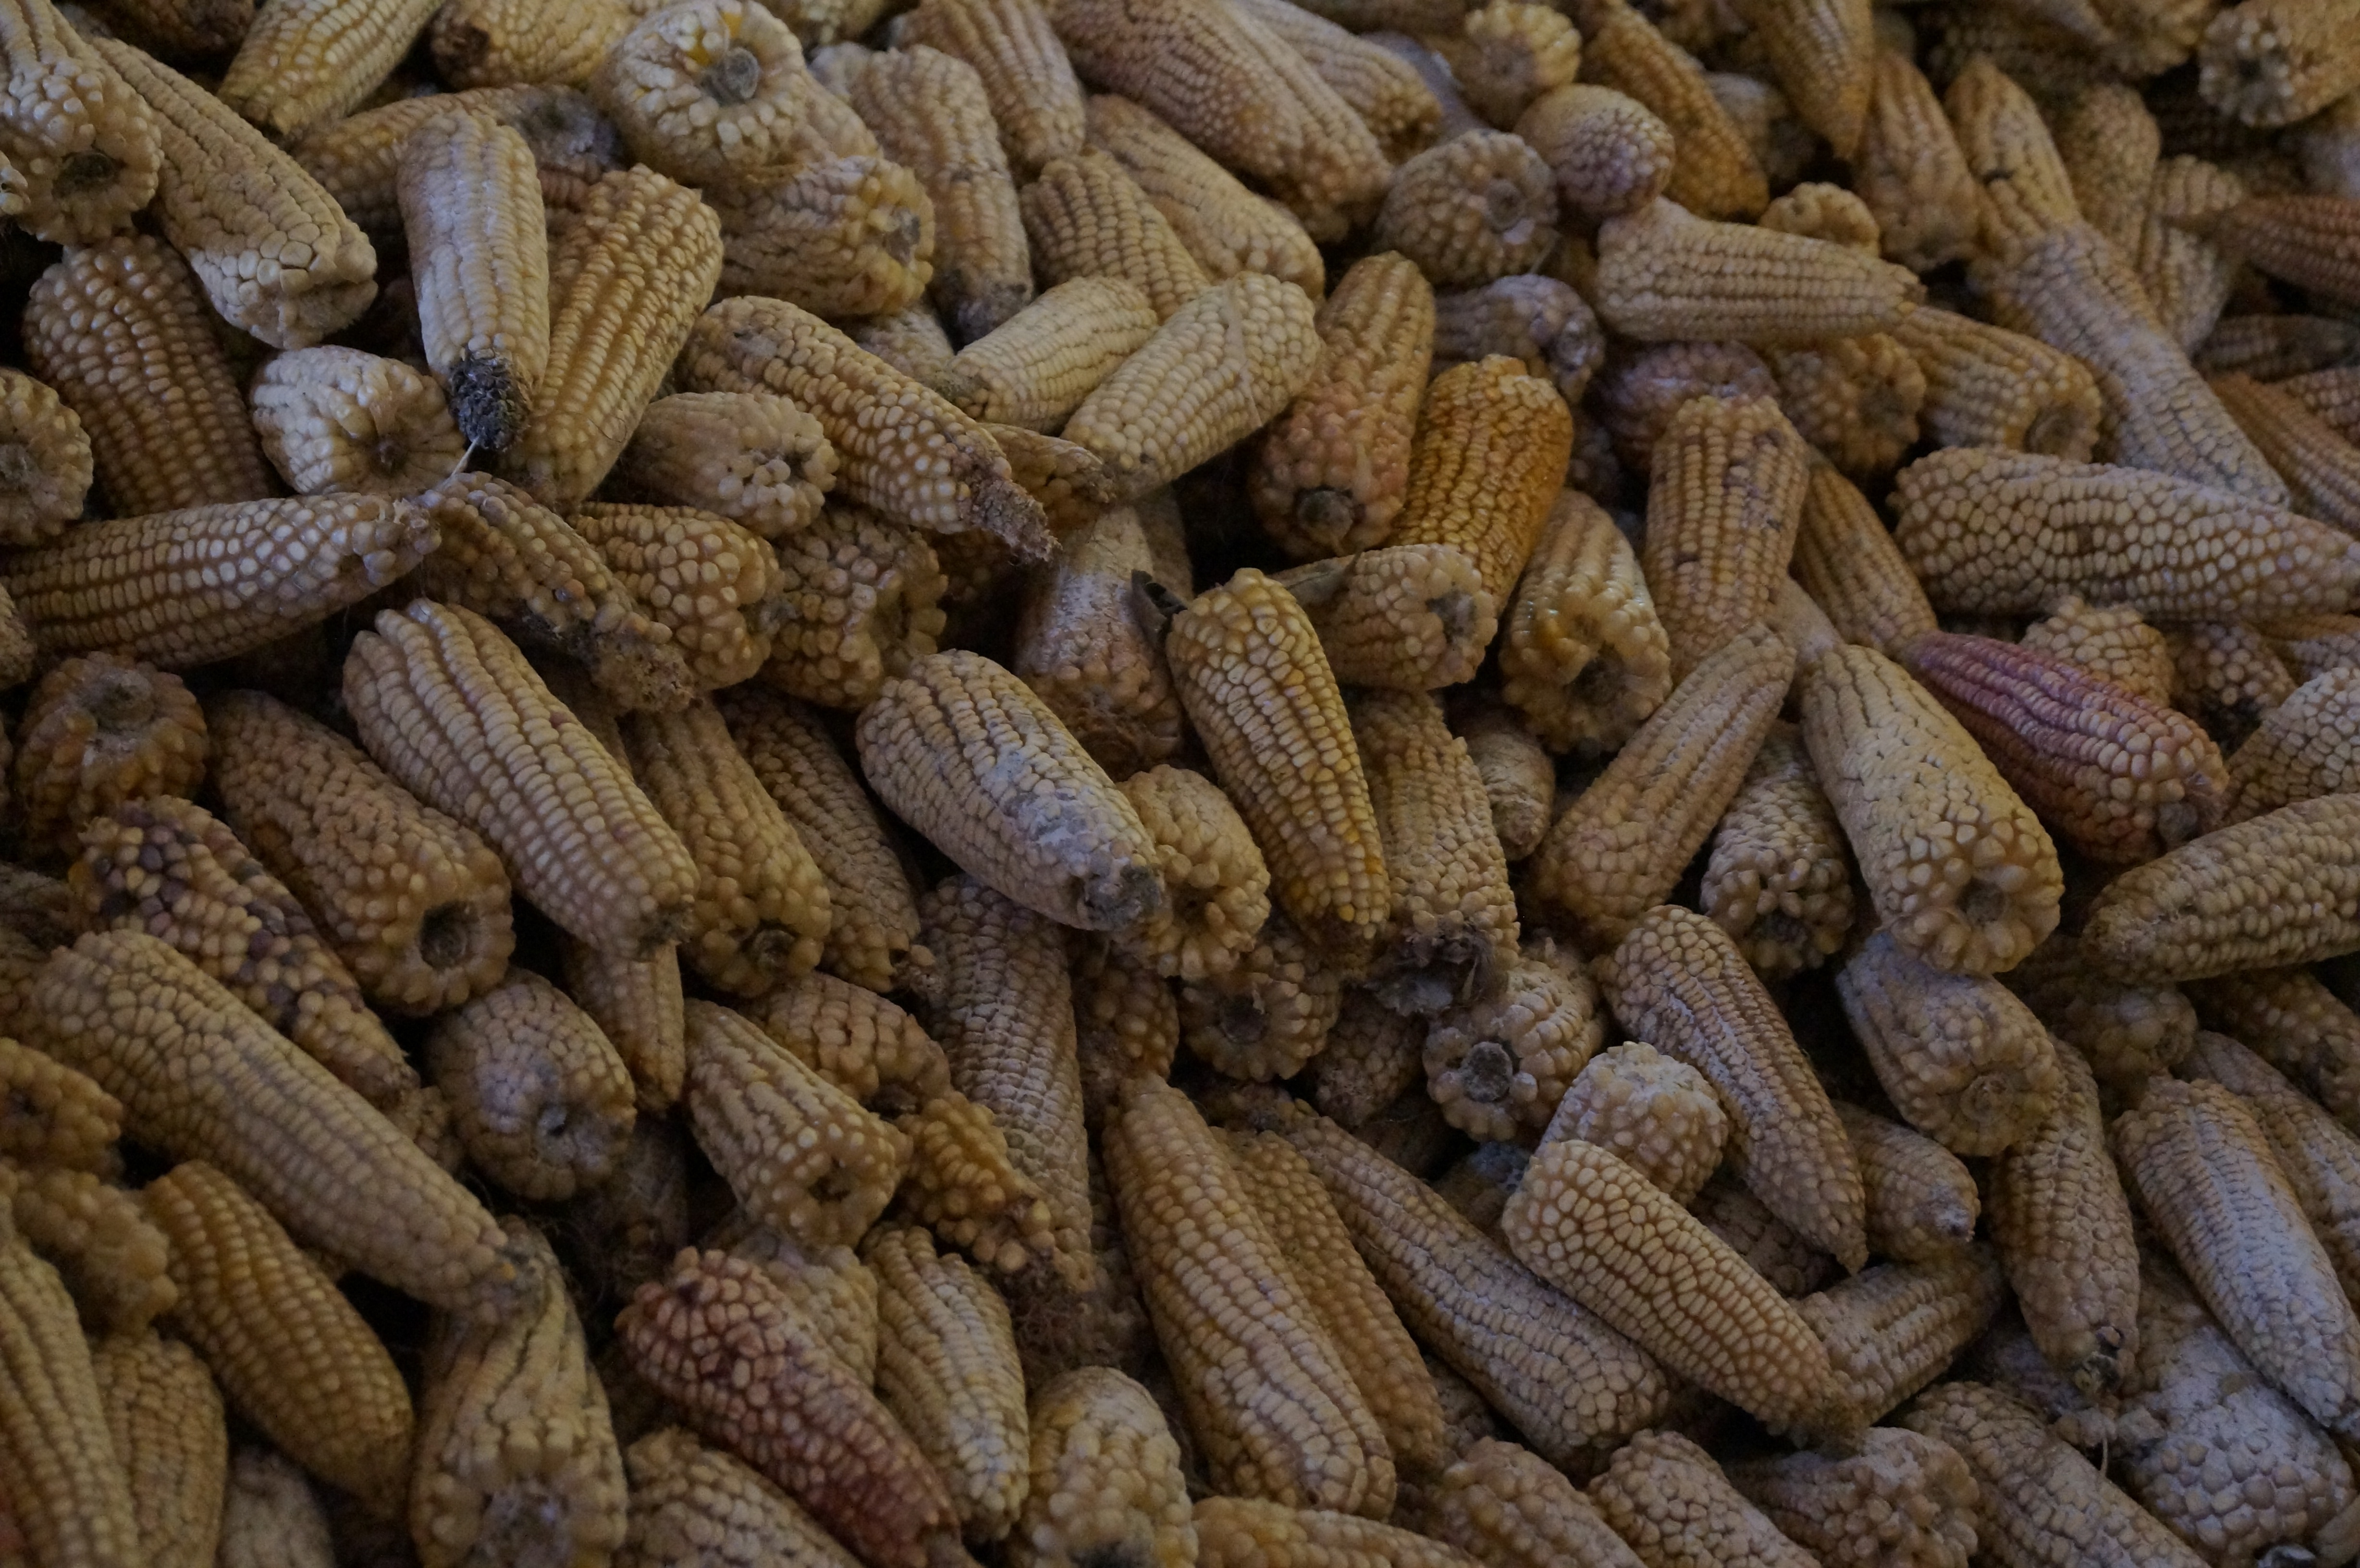
plant, food, herb, produce, crop, corn, agriculture, cob, flavor, flowering plant, sunflower seed, grass family, land plant, whole grain